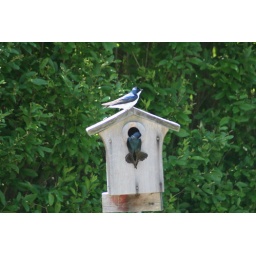
Birds in my bird house